Guillermo Israilevich

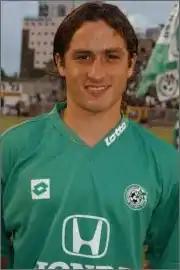
Guillermo Israilevich for Maccabi Haifa F.C. in 2004

Guillermo Israilevich (born 10 September 1982) is a retired Argentinian-Israeli footballer.